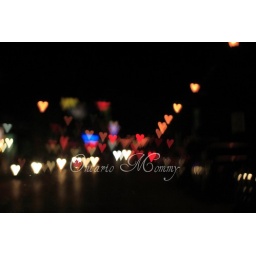
taken from a moving car lol  this is going down clifton hill in niagara falls canada